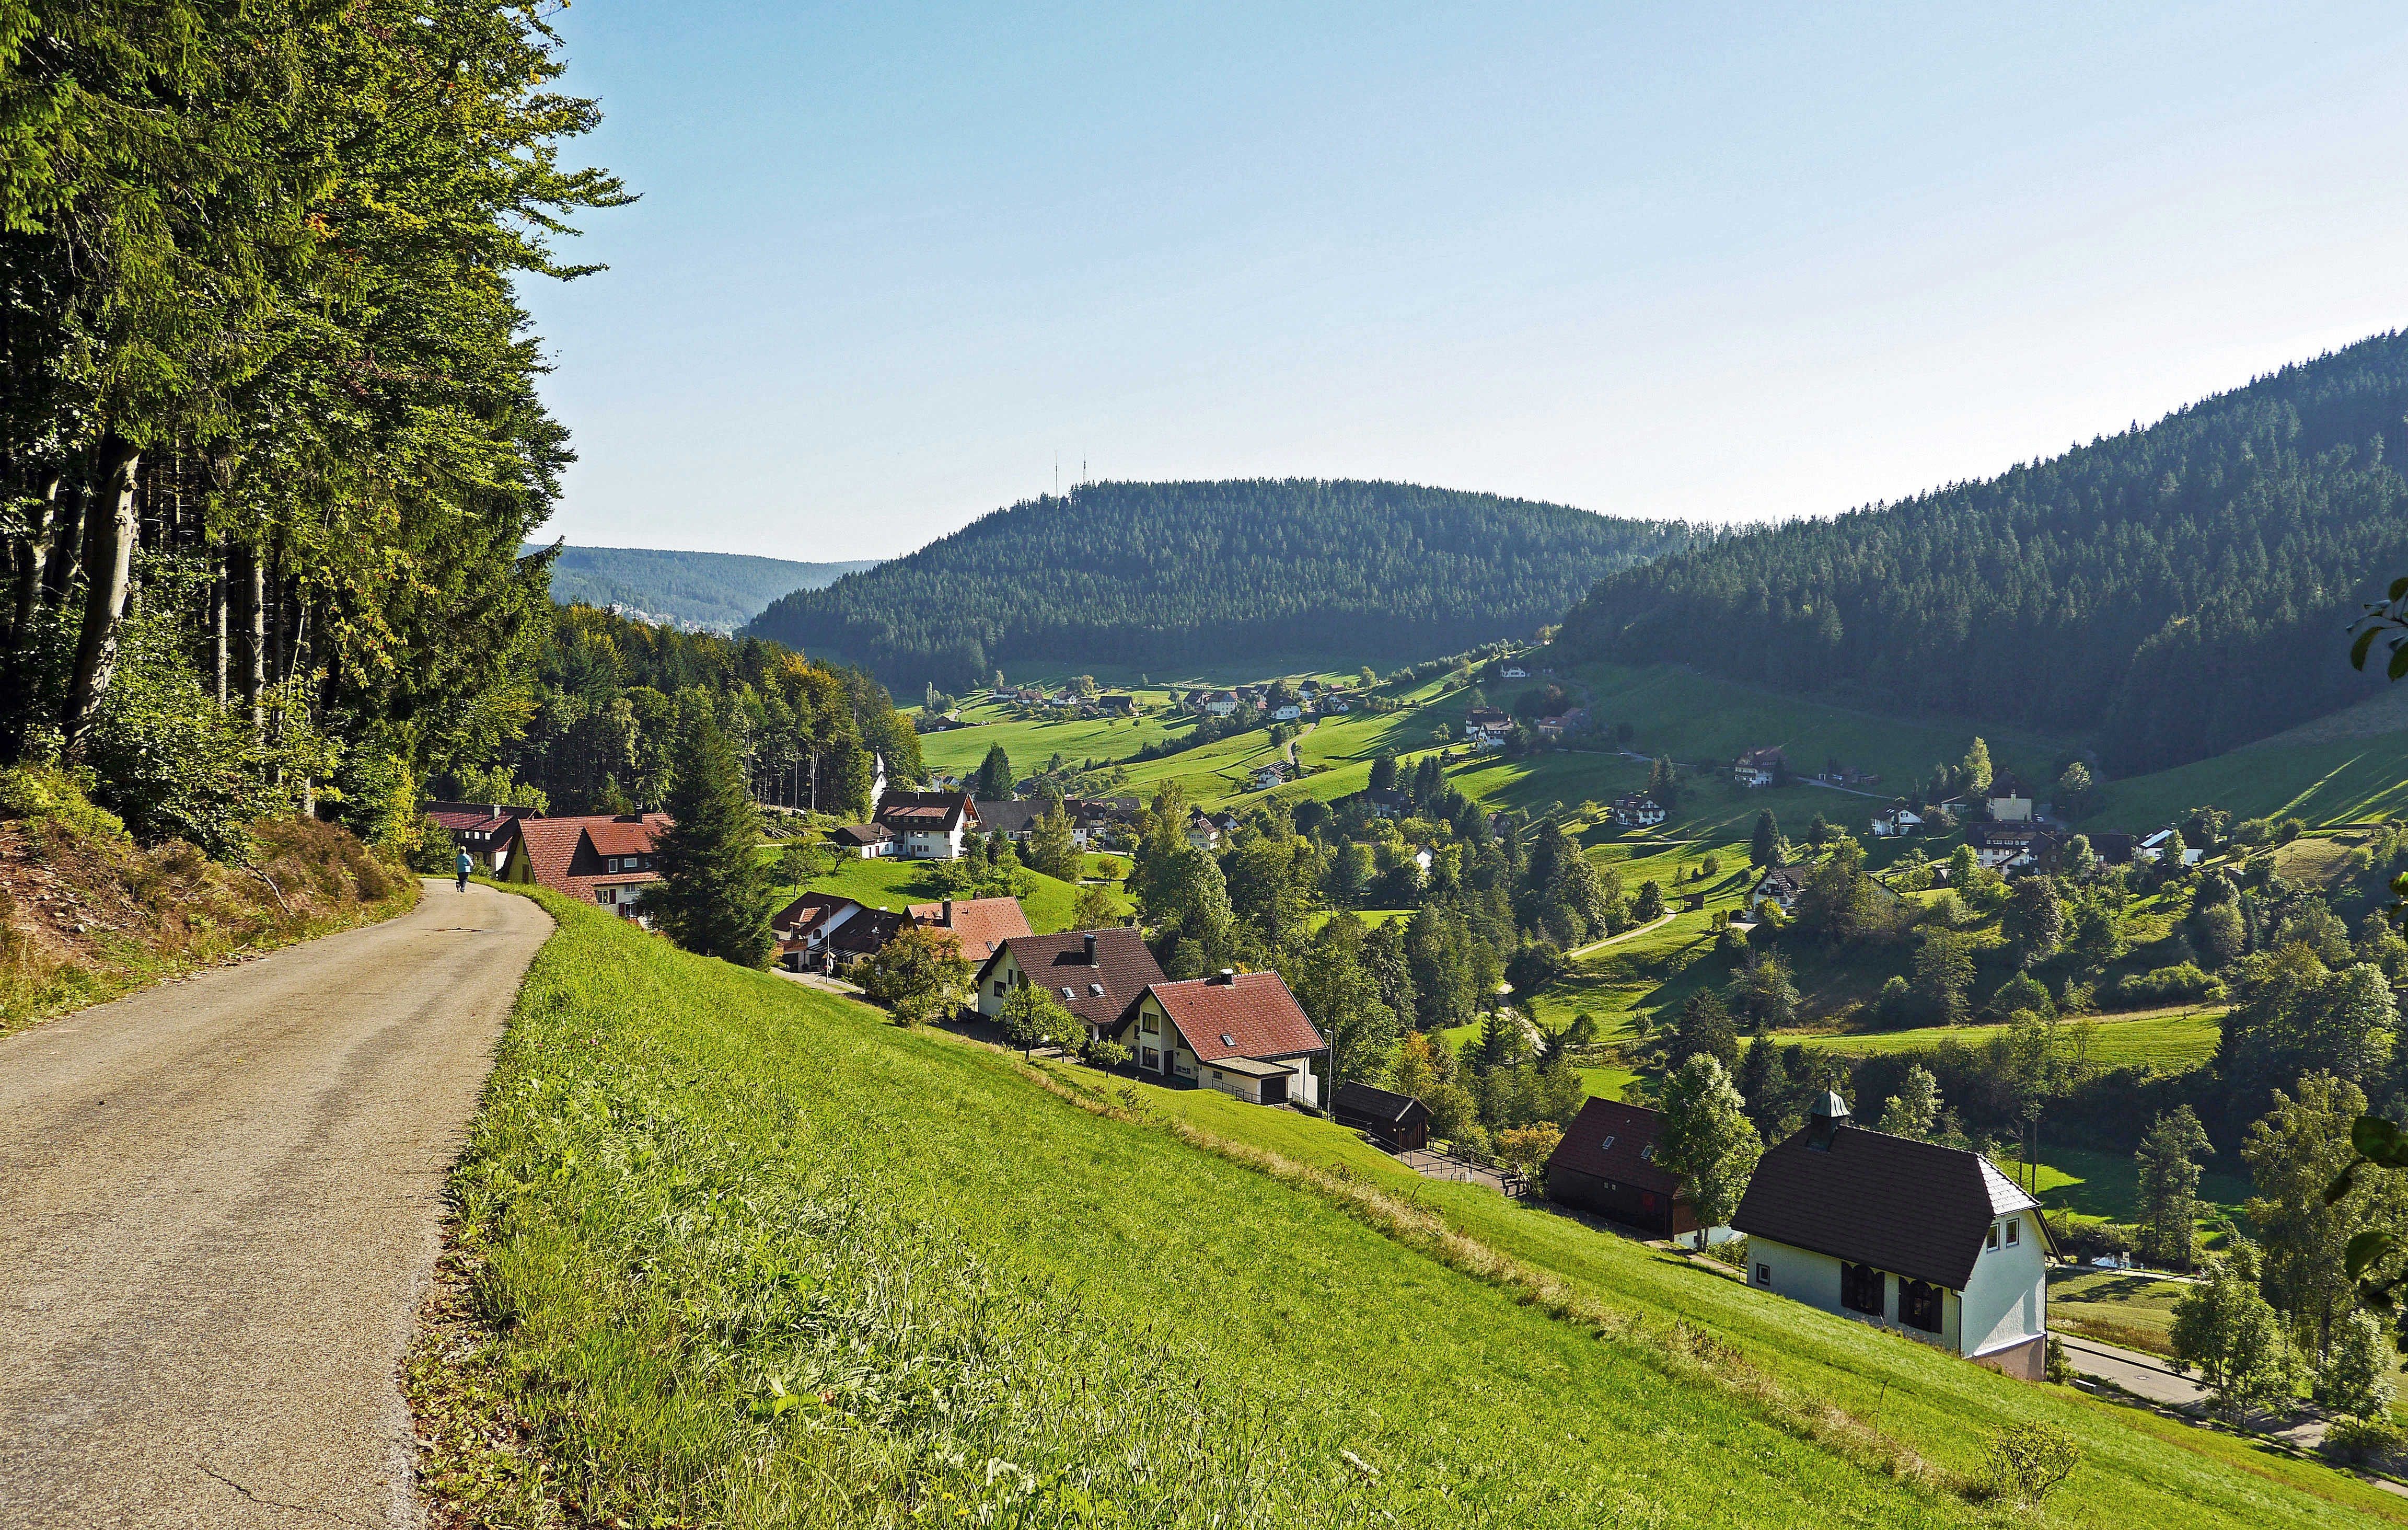
landscape, nature, forest, mountain, hiking, meadow, sweet, hill, town, view, valley, mountain range, village, hike, ridge, mixed forest, mountains, alps, conifers, plateau, baiersbronn, black forest, rural area, distant view, reported, coniferous forest, fr hherbst, mountain pass, northern black forest, region freudenstadt, geographical feature, mountainous landforms, murg, clay valley